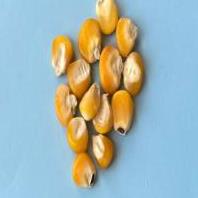
Maize quality: Good